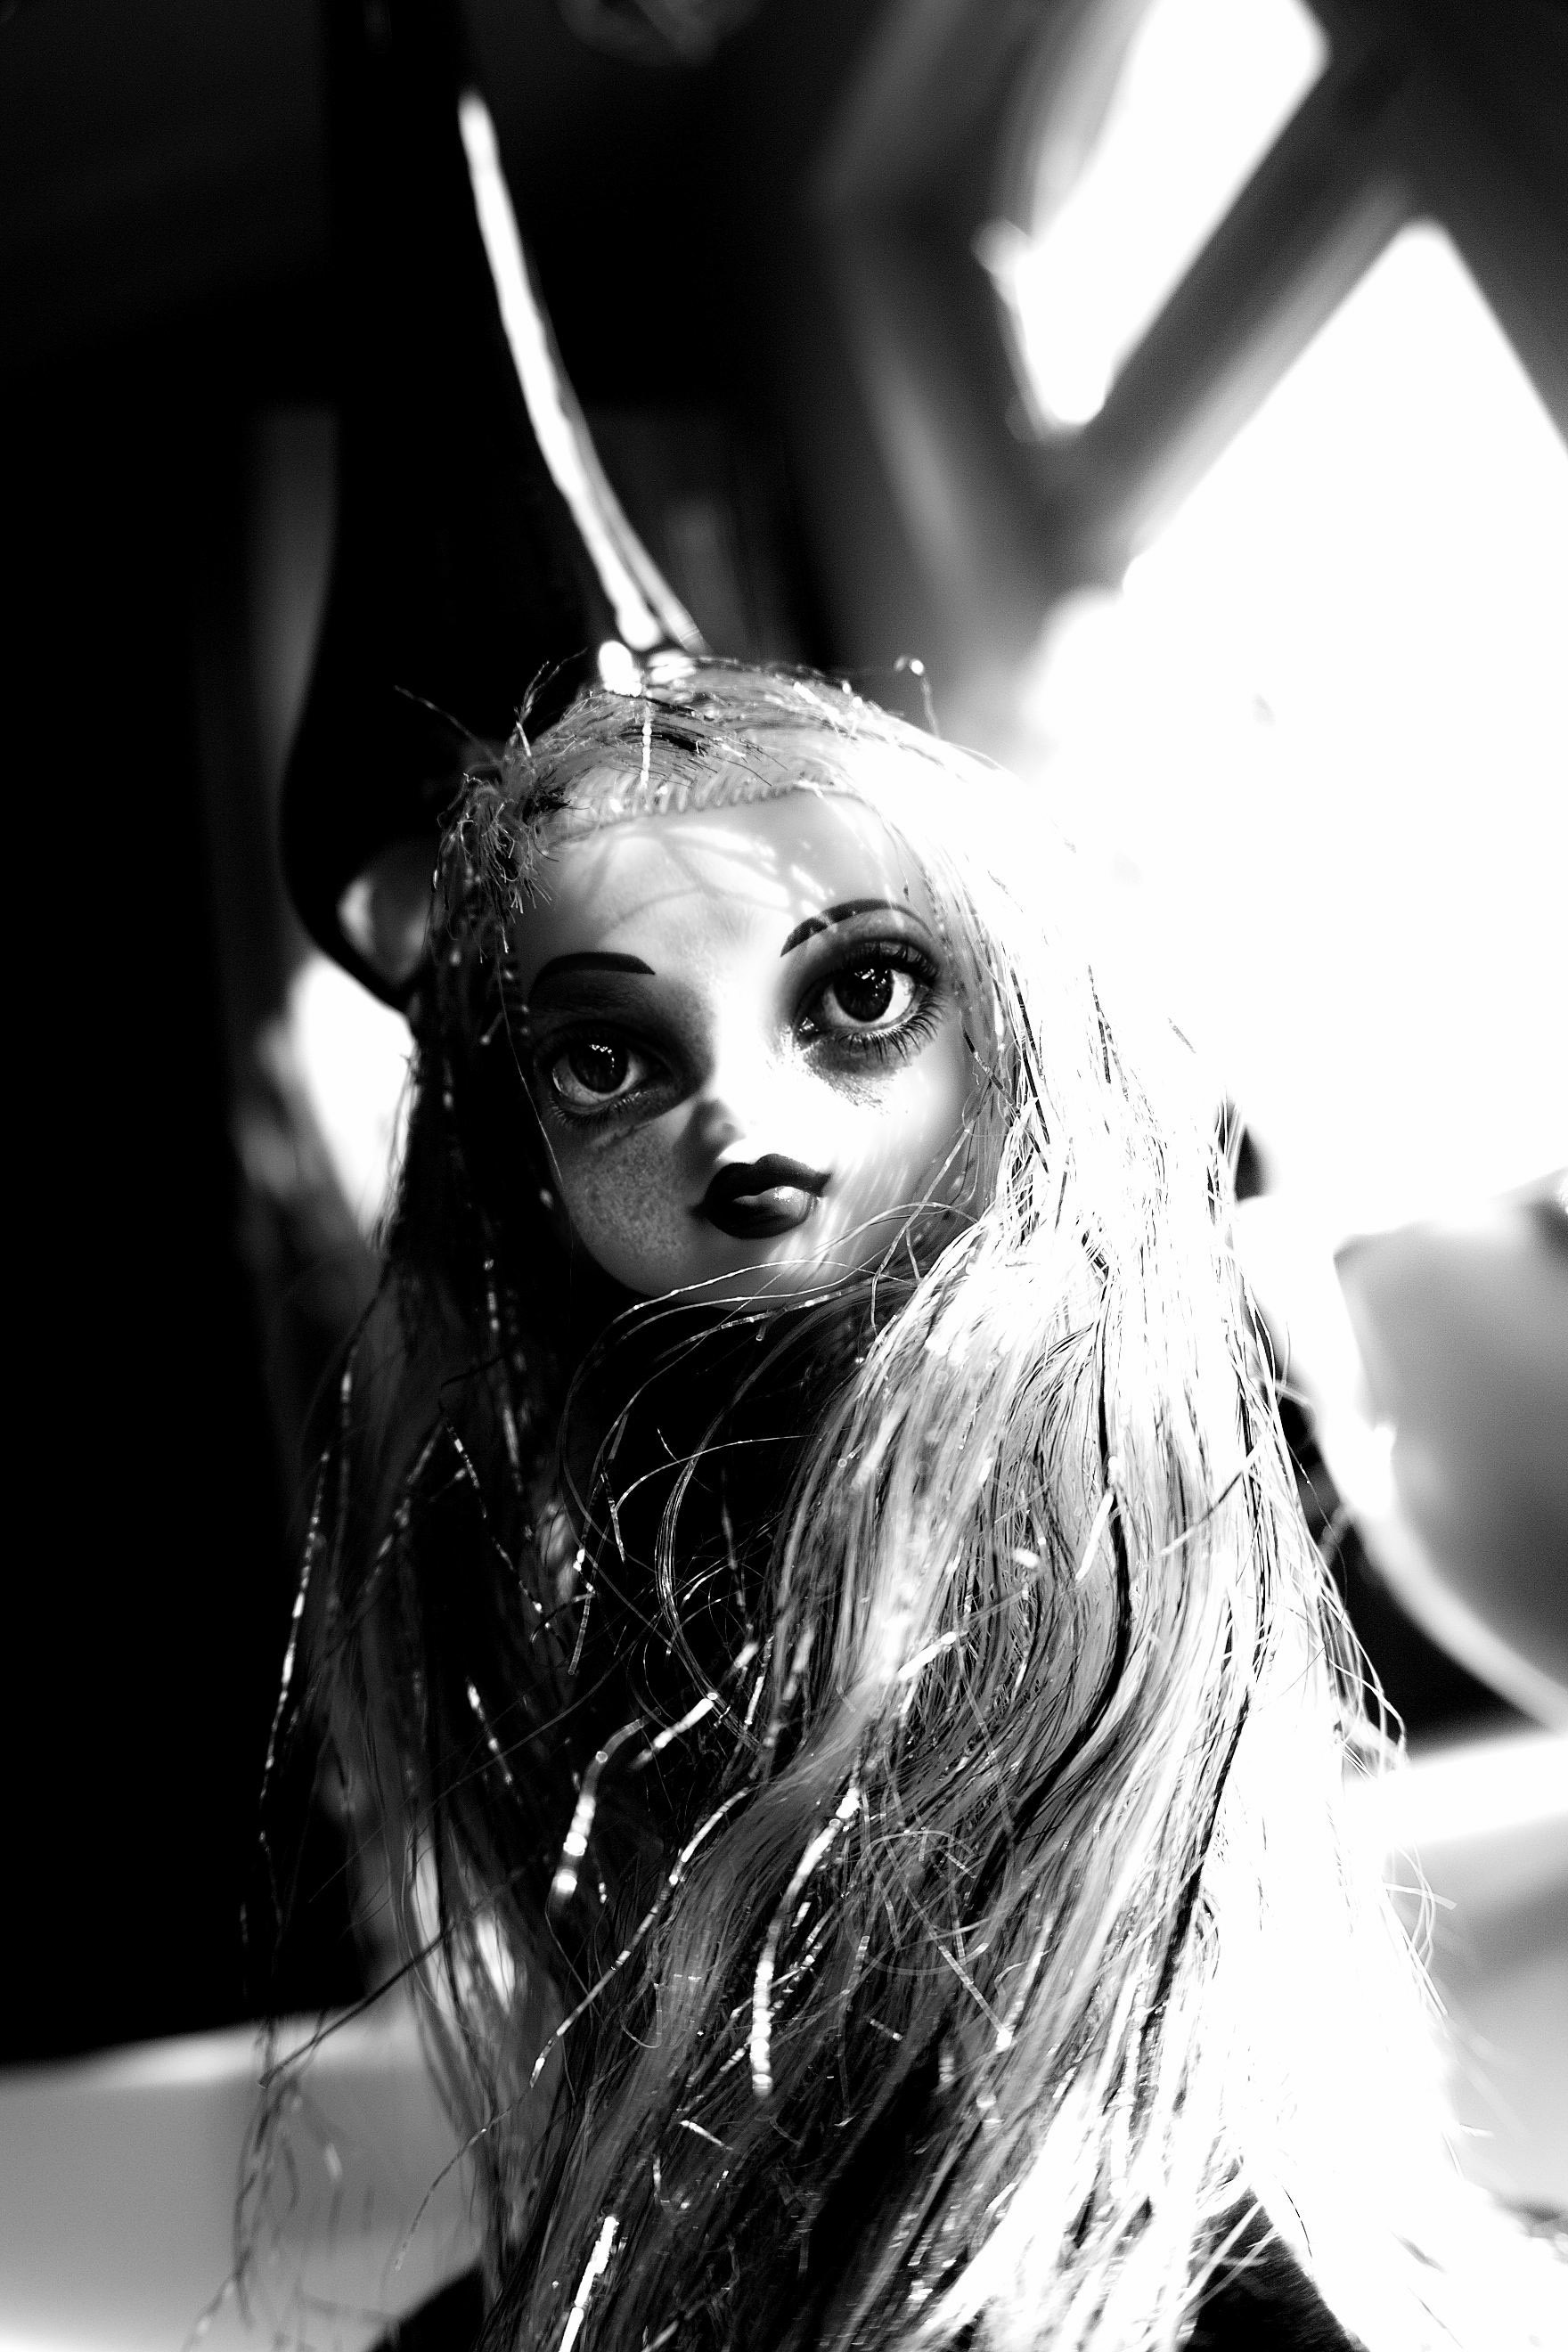
black and white, girl, hair, white, photography, sweet, darkness, fashion, black, monochrome, face, doll, figure, head, toys, beauty, gloomy, display dummy, voodoo, monochrome photography